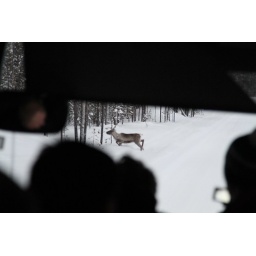
Another reindeer that was playing chicken with our bus in the road